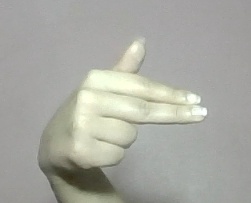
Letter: ghain